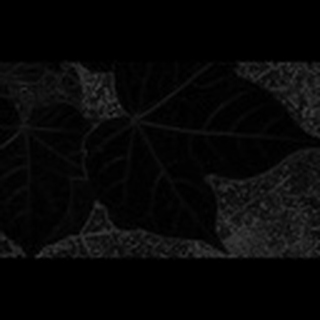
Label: healthy_cotton